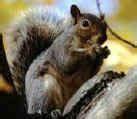
squirrel